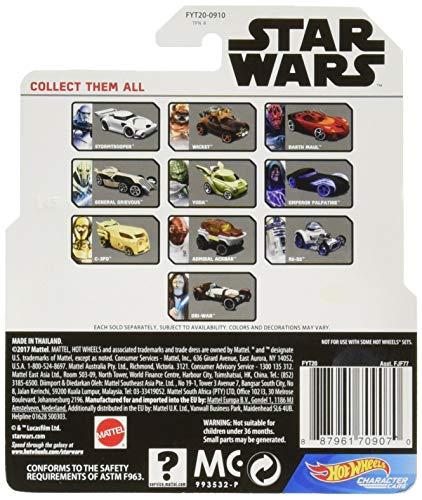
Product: Hot Wheels Star Wars Porg Vehicle
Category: Toys & Games | Play Vehicles | Die-Cast Vehicles
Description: Choose from iconic characters and starships from Star Wars reimagined as Hot Wheels cars.
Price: $23.99
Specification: ProductDimensions:1.6x5.5x6.5inches|ItemWeight:2.08ounces|ShippingWeight:2.08ounces(Viewshippingratesandpolicies)|ASIN:B079KFF3HL|Itemmodelnumber:FYT20|Manufacturerrecommendedage:10-15years